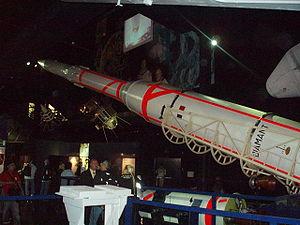
La France, en forme longue depuis 1875 la République française, est un État souverain transcontinental dont le territoire métropolitain est situé en Europe de l'Ouest. Ce dernier a des frontières terrestres avec la Belgique, le Luxembourg, l'Allemagne, la Suisse, l'Italie, l'Espagne et les deux principautés d'Andorre et de Monaco. La France dispose aussi d'importantes façades maritimes sur l'Atlantique et la Méditerranée. Son territoire ultramarin s'étend dans les océans Indien, Atlantique et Pacifique ainsi qu'en Amérique du Sud, et a des frontières terrestres avec le Brésil, le Suriname et les Pays-Bas.